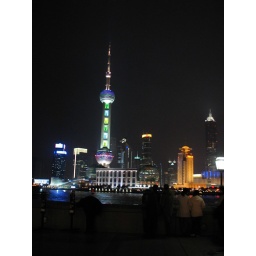
nina's favorite building in shanghai, the Oriental Pearl TV Tower, in the Pudong district - on the other side of the Huangpu River...